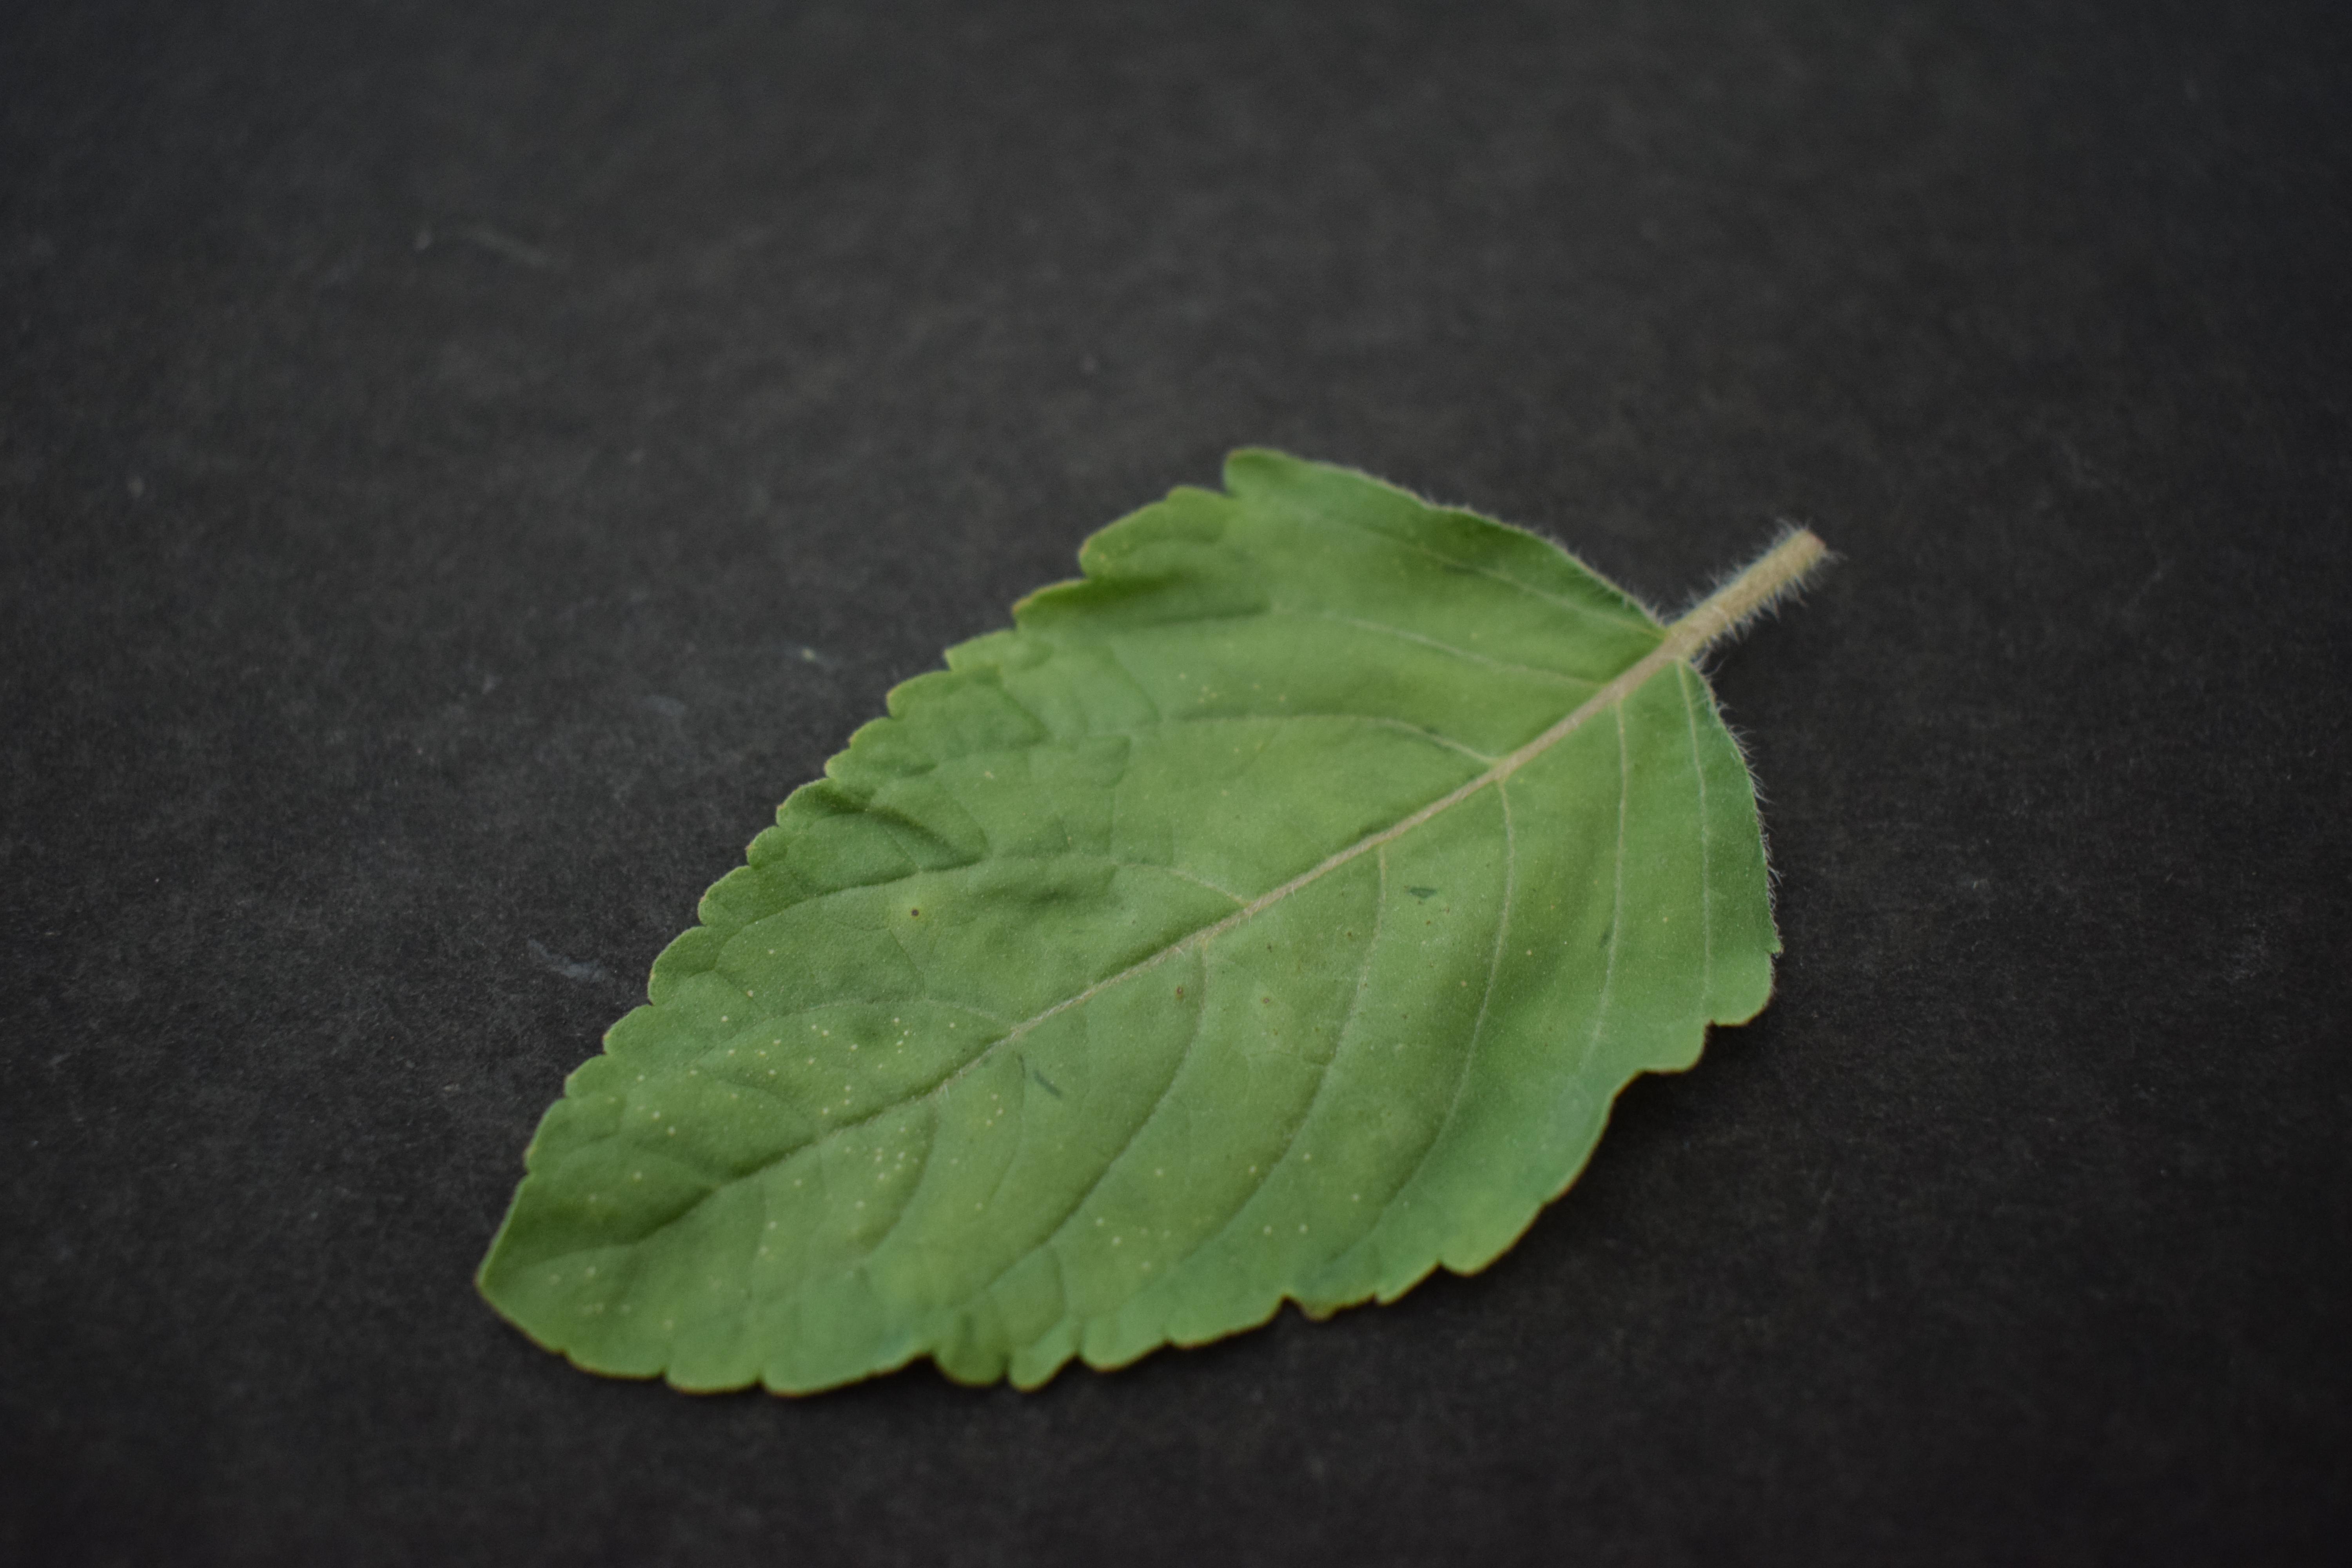
Plant species: Basil